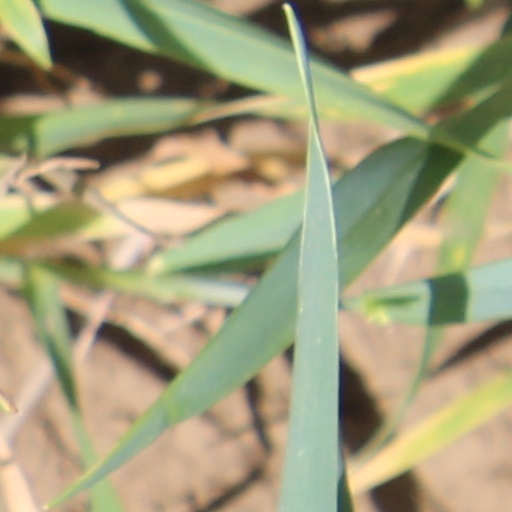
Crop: wheat